Bernhard Christoph Breitkopf

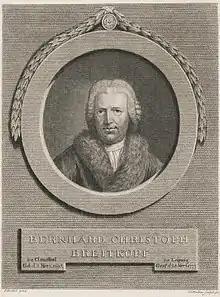
Bernhard Christoph Breitkopf

Bernhard Christoph Breitkopf (2 March 1695 in Clausthal, now Clausthal-Zellerfeld – 26 March 1777 in Leipzig) was a German printer and publisher, and founder of the publisher that became Breitkopf & Härtel.